Enochian Theory

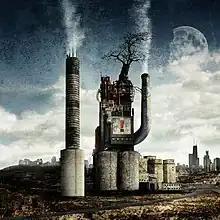

On 28 May 2008, the band officially announced on their website that their next full-length release would be called "EVOLUTION: Creatio Ex Nihilio".